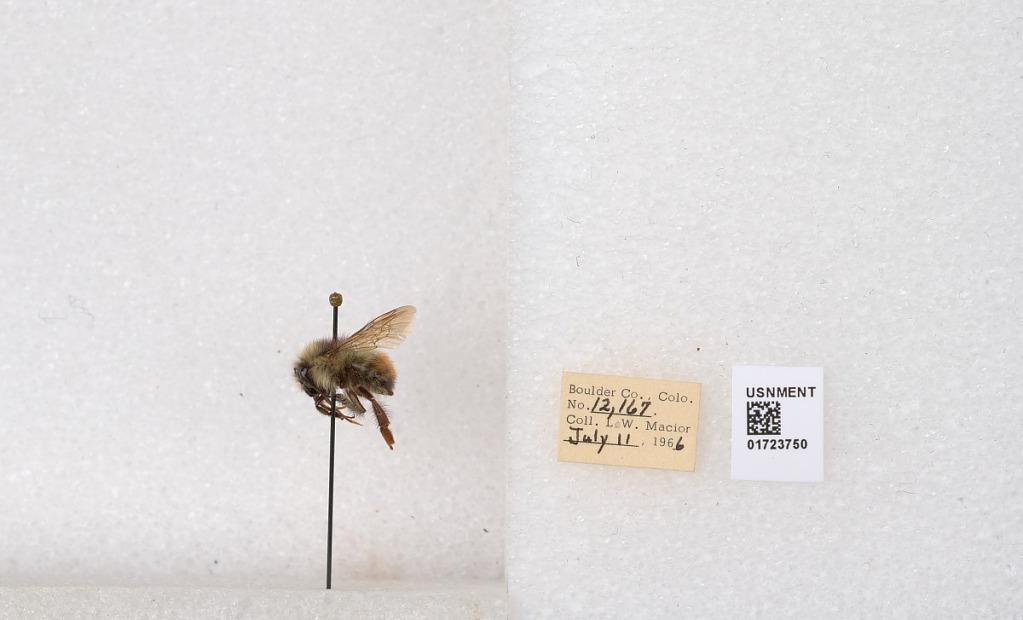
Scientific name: Bombus flavifrons Cresson
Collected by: L. Macior
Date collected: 1966-7-11
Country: United States
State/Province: Colorado
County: Boulder
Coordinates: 40.0925, -105.358